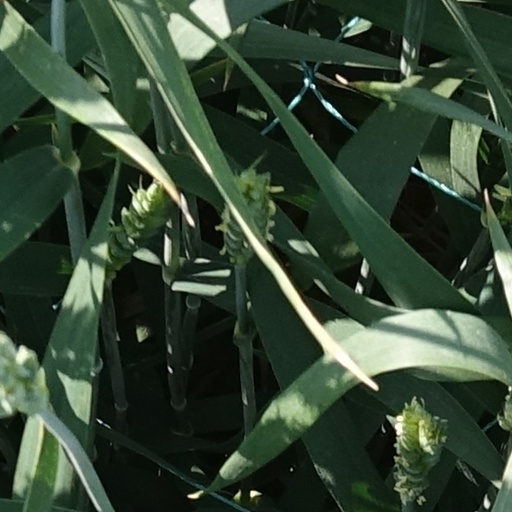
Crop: wheat